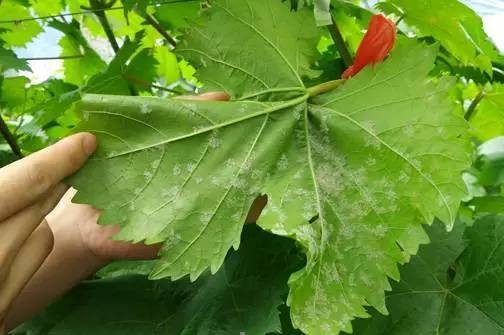
Plant: Grape
Disease: grape downy mildew